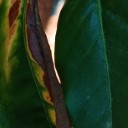
Label: Phoma